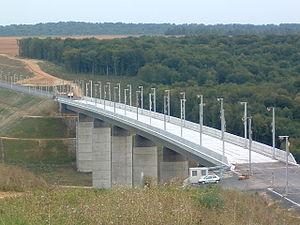
Le viaduc de Jaulny en fin de construction
La LGV Est européenne, ou ligne nouvelle 6 [phase 1] et ligne nouvelle 8 [phase 2], est une ligne à grande vitesse française, qui relie Vaires-sur-Marne en Seine-et-Marne à Vendenheim dans le Bas-Rhin. Elle est destinée à améliorer les axes de communication entre le Nord-Est de la France, l’Allemagne, la Suisse et le Luxembourg. La ligne s'intègre dans le projet de la magistrale européenne, dont le but est de relier Paris à Budapest par un tracé composé majoritairement de lignes à grande vitesse.